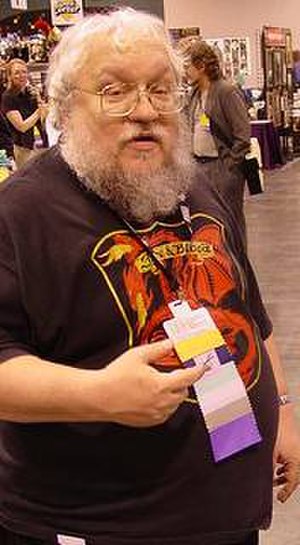
The Pointy End / Produktion
George R. R. Martin er den oprindelige forfatter til A Game of Thrones.
"""The Pointy End"" er den ottende episode af HBOs middelalderlige fantasy tv-serie Game of Thrones. Først gang vist den 5. juni 2011 blev episode instrueret af Daniel Minahan og skrevet af George R. R. Martin, forfatteren af A Song of Ice and Fire-romanerne, som showet er baseret på.